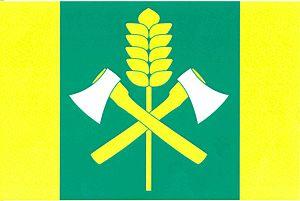
Sukorady est une commune du district de Mladá Boleslav, dans la région de Bohême-Centrale, en République tchèque. Sa population s'élevait à 365 habitants en 2020.